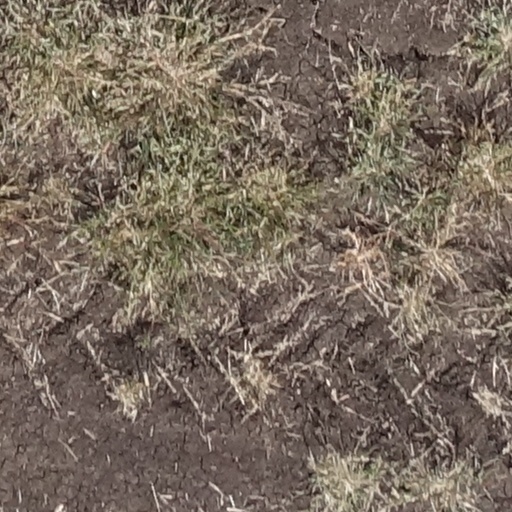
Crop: sorghum